Himachal Pradesh

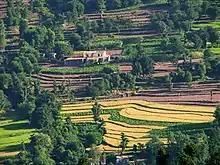
Terrace farming is the most common form of agricultural practice in the state.

Agriculture accounts for 9.4% of the net state domestic product. It is the main source of income and employment in Himachal. About 90% of the population in Himachal depends directly upon agriculture, which provides direct employment to 62% of total workers of state. The main cereals grown include wheat, maize, rice and barley with major cropping systems being maize-wheat, rice-wheat and maize-potato-wheat. Pulses, fruits, vegetables and oilseeds are among the other crops grown in the state. Centuries-old traditional Kuhl irrigation system is prevalent in the Kangra valley, though in recent years these Kuhls have come under threat from hydroprojects on small streams in the valley. Land husbandry initiatives such as the Mid-Himalayan Watershed Development Project, which includes the Himachal Pradesh Reforestation Project (HPRP), the world's largest clean development mechanism (CDM) undertaking, have improved agricultural yields and productivity, and raised rural household incomes.